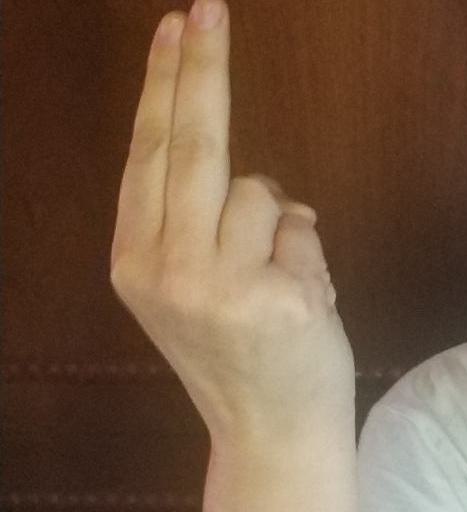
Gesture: two_up_inverted